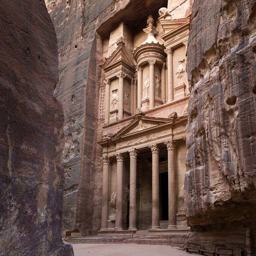
the ancient city of tourist attraction may be renowned for the buildings carved directly into the sides of cliffs , but its real claim to fame is being the home .